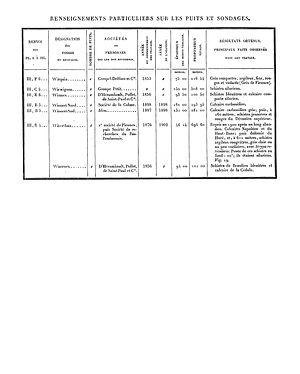
Liste des puits de mine et des sondages. Mines du Boulonnais. Document extrait de Étude des Gîtes Minéraux de la France. Topographie Souterraine du Bassin Houiller du Boulonnais ou Bassin d'Hardinghen, par A. Olry, ingénieur en chef des Mines. Chapitre IX, pages 172 à 189.
Le bassin minier du Boulonnais, aussi appelé bassin minier picard, est un ensemble de charbonnages assez anciens ouverts sur les communes de Hardinghen, Réty, Fiennes, Ferques et Caffiers, entre les villes de Boulogne-sur-Mer et Calais, et exploités entre 1692 et 1950. La houille y a donc été exploitée durant plus de deux siècles.